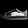
Label: Sneaker